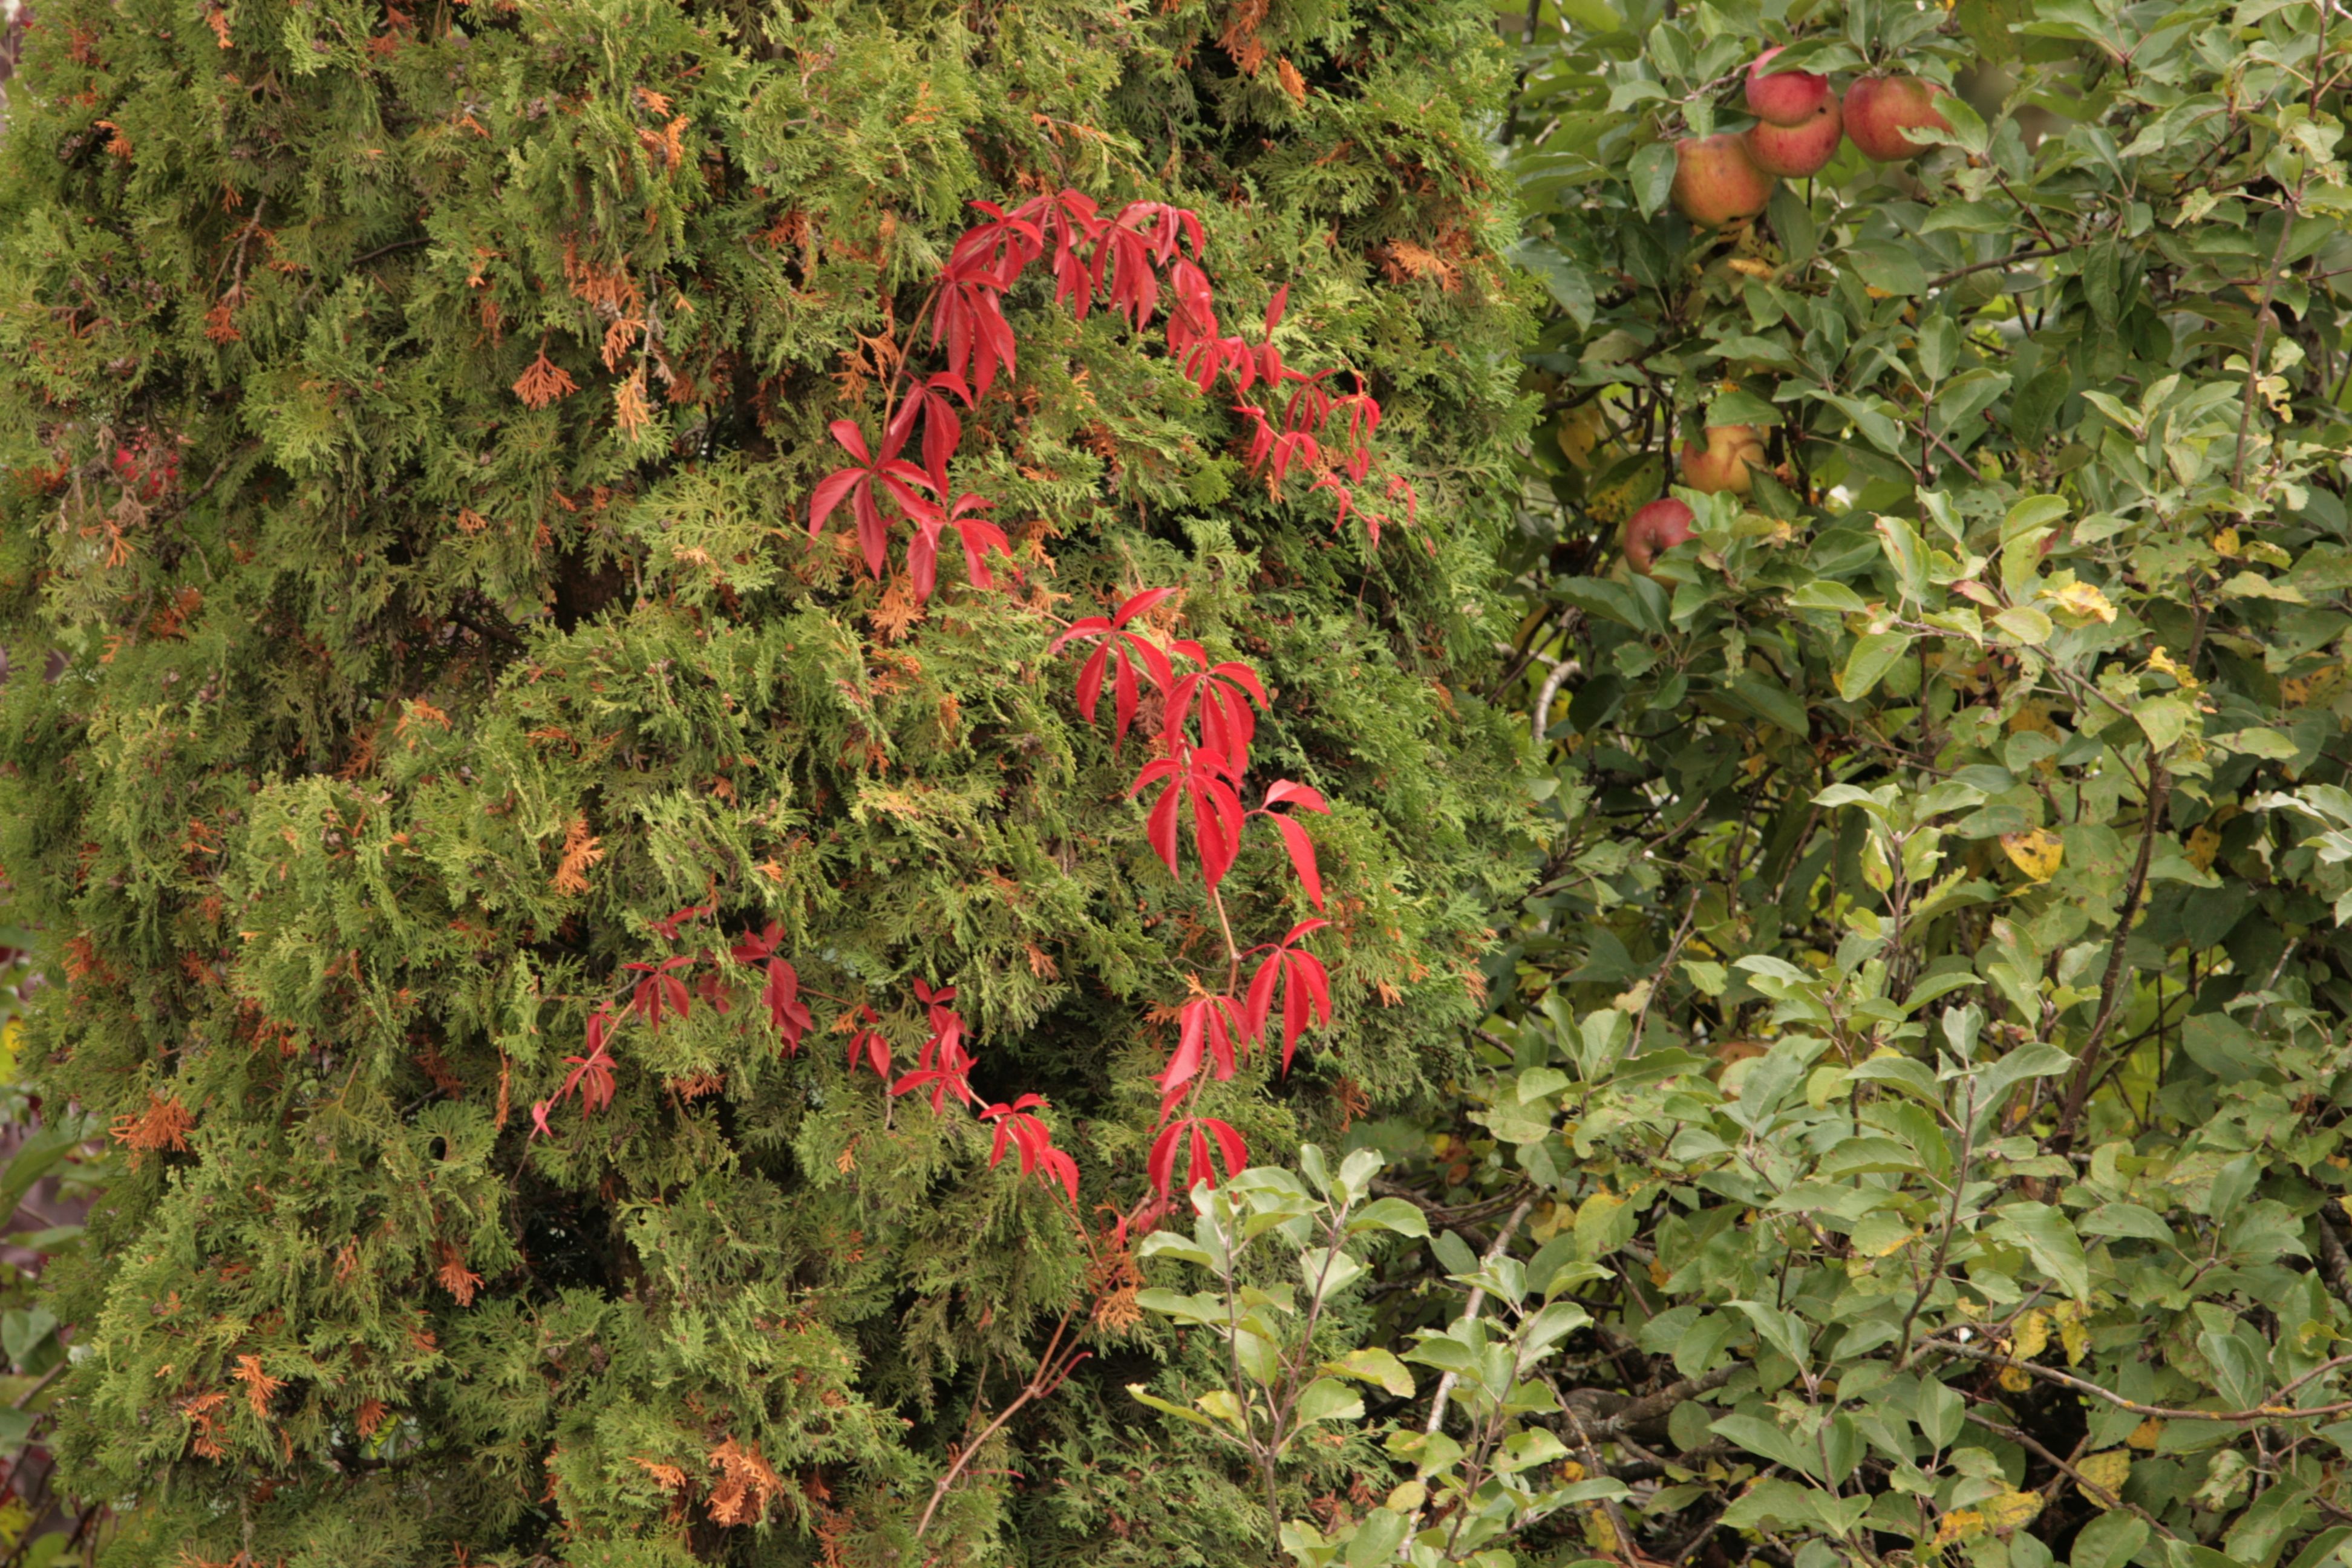
Apple trees
In this picture we see a natural scene where we see various trees filling the picture. We see a medium-sized, ripe apples indicating the beginning of spring.
In this picture we see a natural landscape scene, withered leaves on various trees, which shows the difference in seasons and the beginning of a new season. We see the natural colors, as the green color dominates the picture. We see the red color of the apples graduating to yellow, The lighting is calm and natural. We see that the camera angle is straight in front to show the details of the trees and complete the picture. We see that the scene is calm, suggesting tranquility and the difference in seasons.
Labels: Leaf, Plant, Vegetation, Tree, Food, Fruit, Produce, Flower, Conifer, Garden, Nature, Outdoors, Geranium, Herbs, Acanthaceae, Jungle, Apple, apples, Trees
Camera: Canon Canon EOS DIGITAL REBEL XTi
Lens: 150.0 - 600.0 mm, (624) 150-600mm
Aperture: F6.3
Exposure: 1/10 sec
ISO: 100
Focal length: 600.0 mm